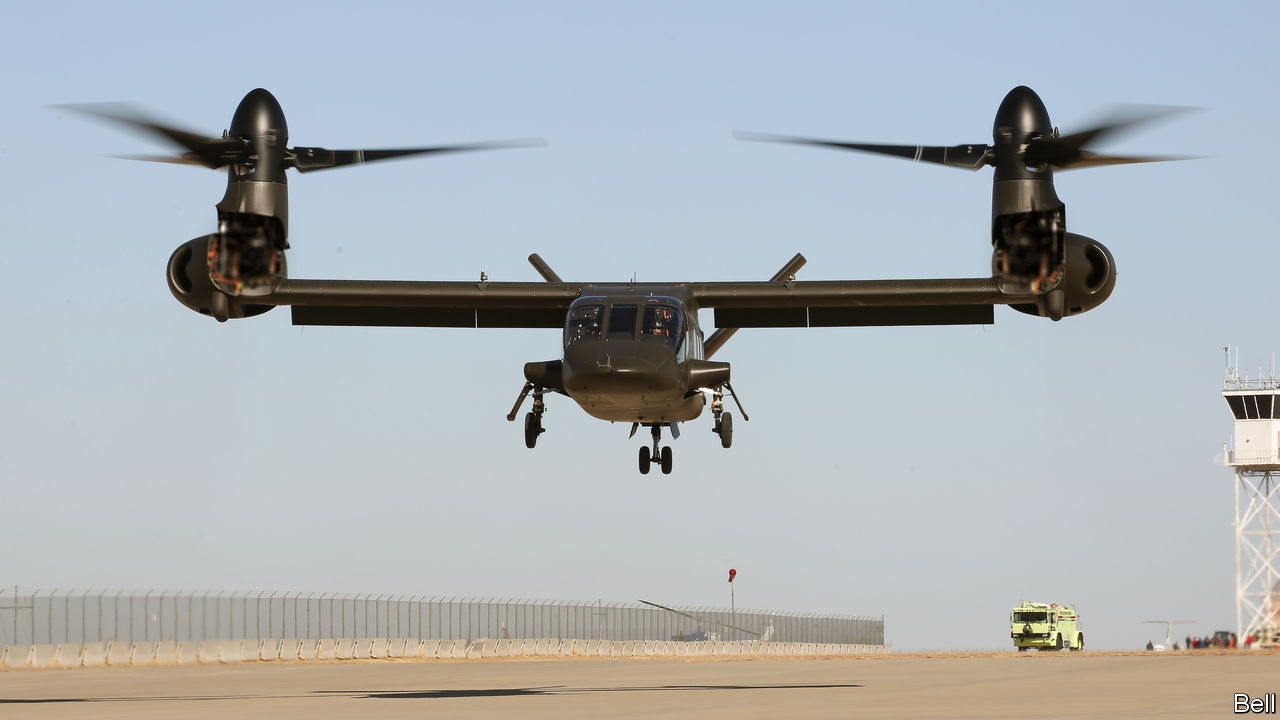
Vehicle type: Planes